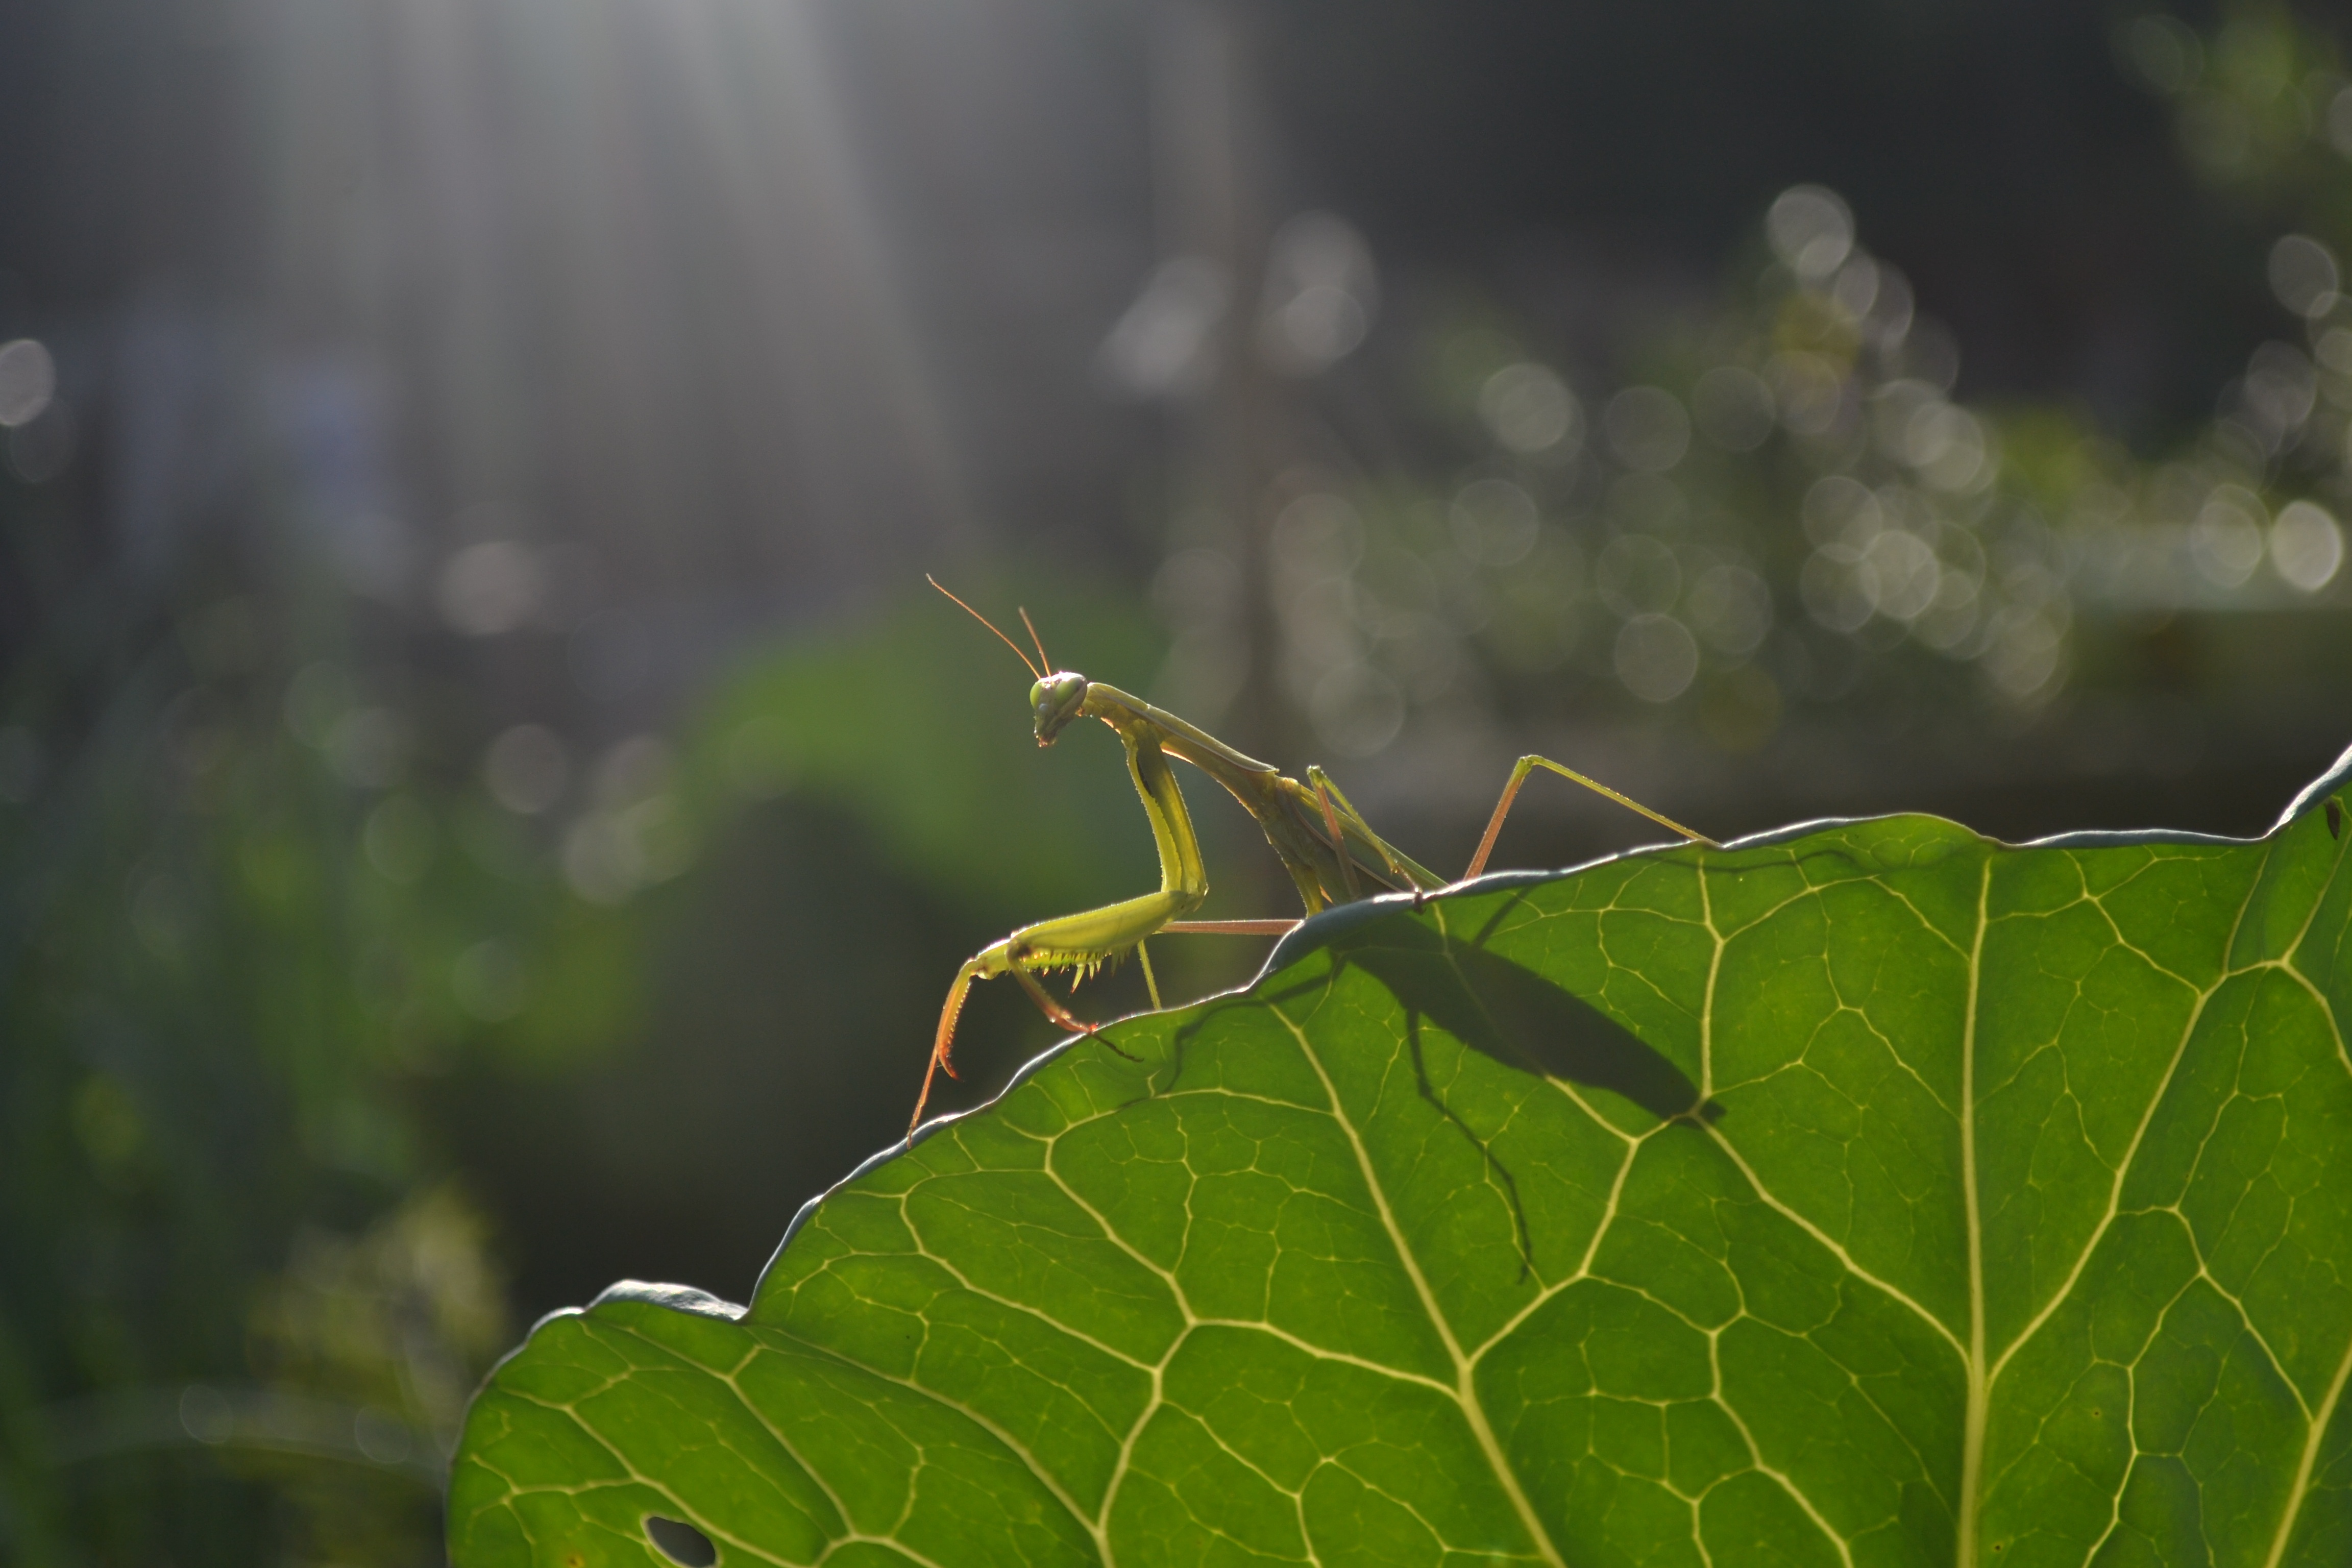
nature, forest, branch, sunlight, leaf, flower, animal, spring, green, jungle, insect, botany, fauna, invertebrate, close up, mantis, macro photography, plant stem